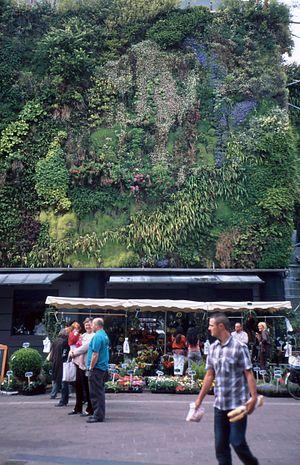
Marché sur la place Pie devant les Halles d'Avignon
Les halles d'Avignon sont un marché couvert par une halle regroupant une cinquantaine de commerçants, installé sur la place Pie à Avignon.